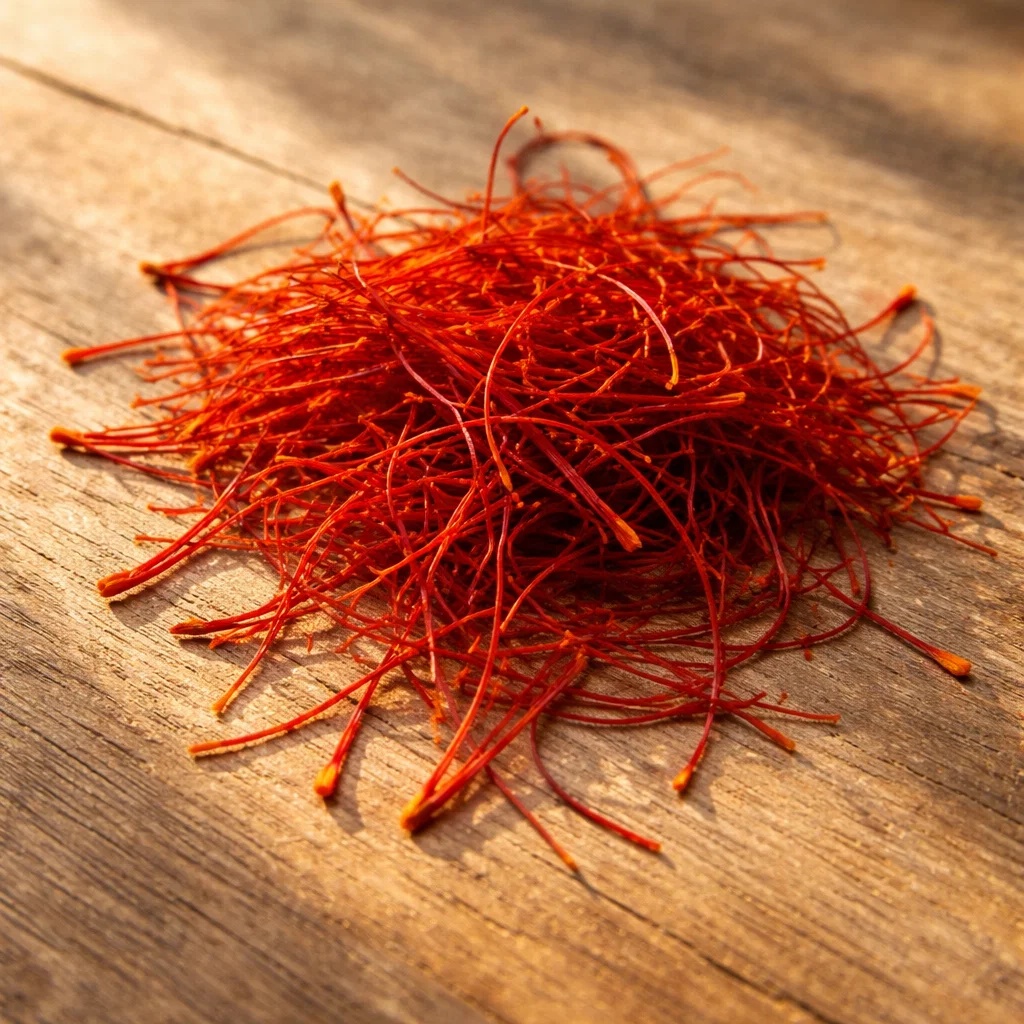
Saffron quality class: mogra